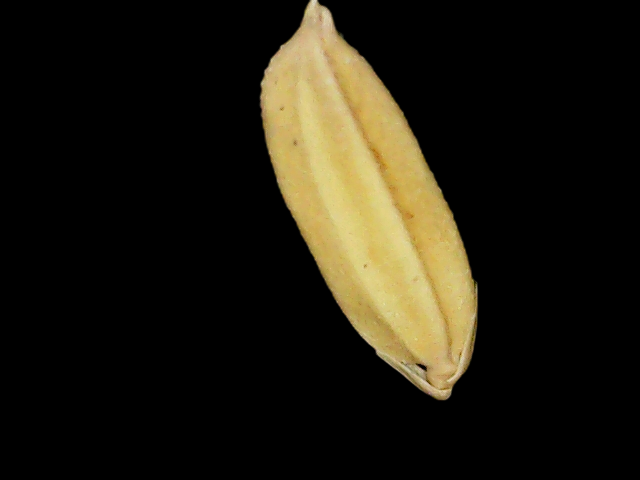
Rice variety: Binadhan24